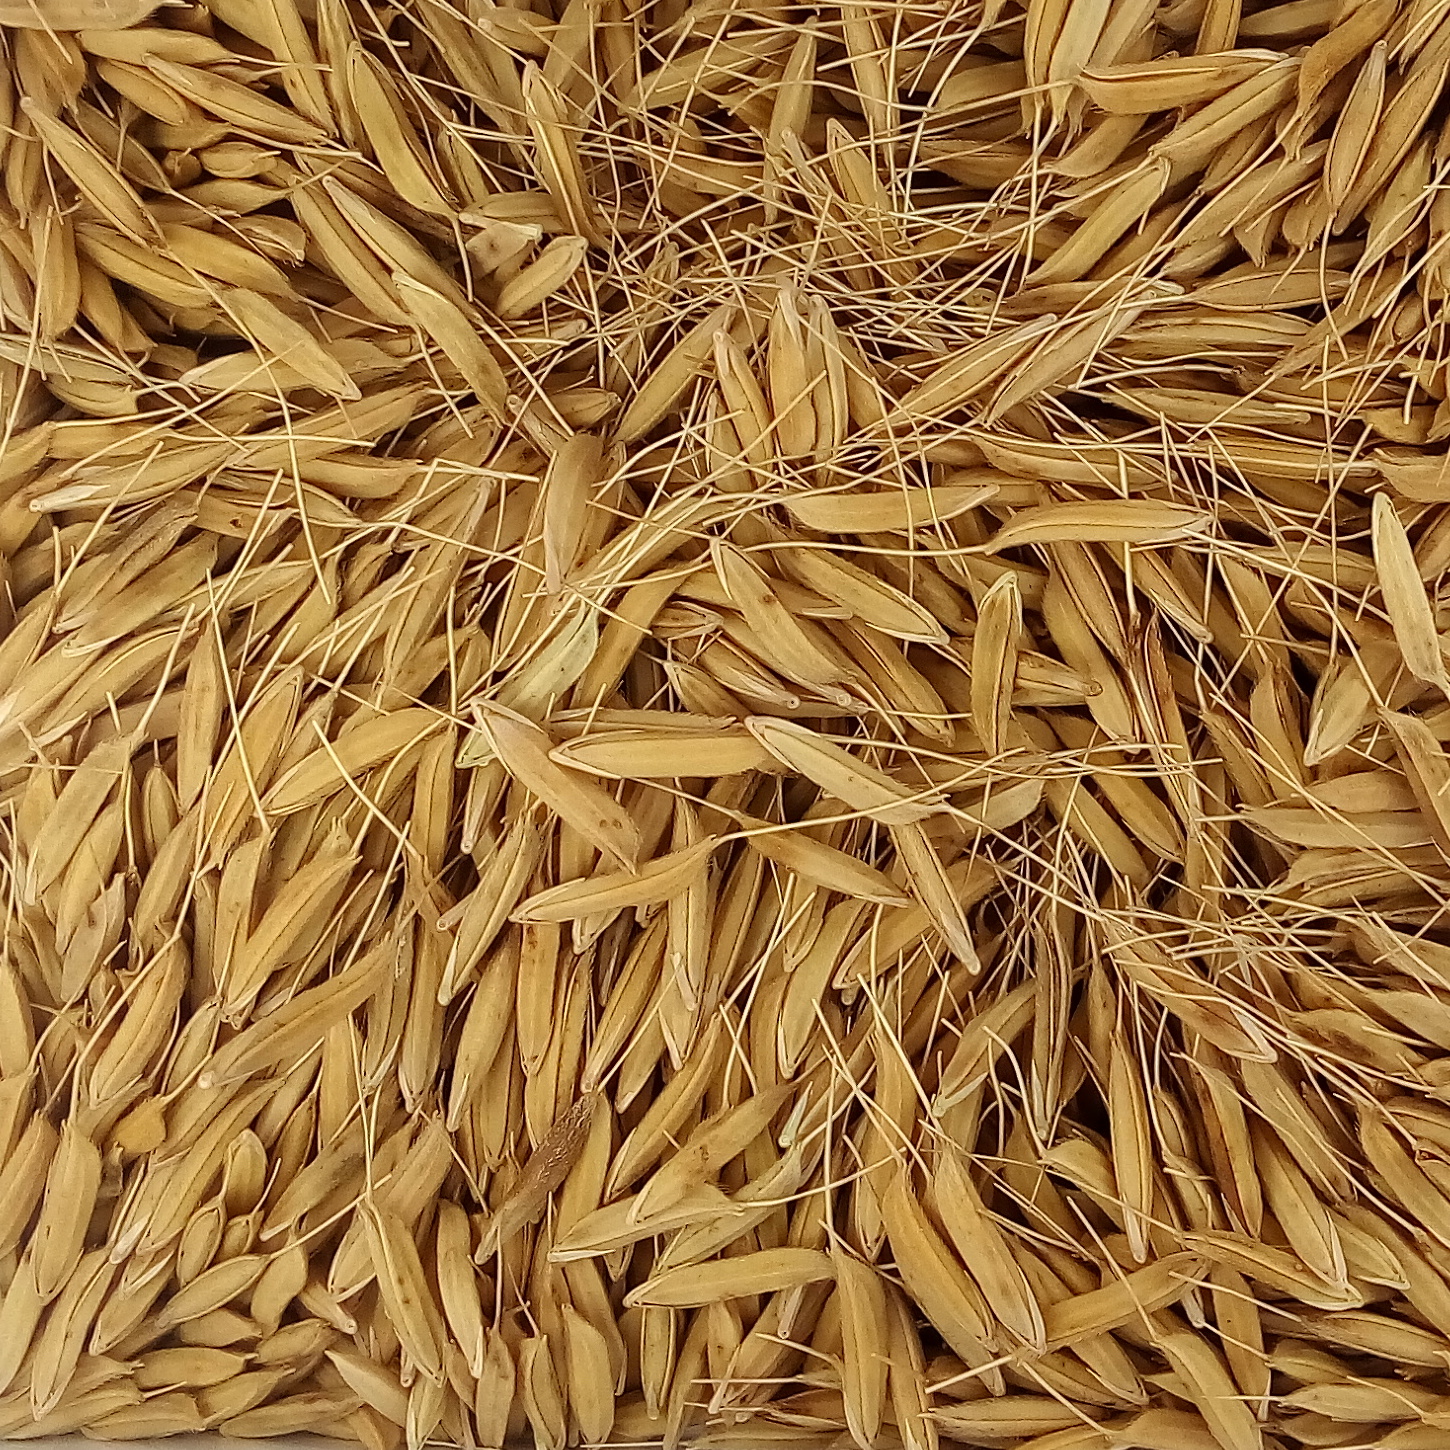
Rice seed variety: PB_6